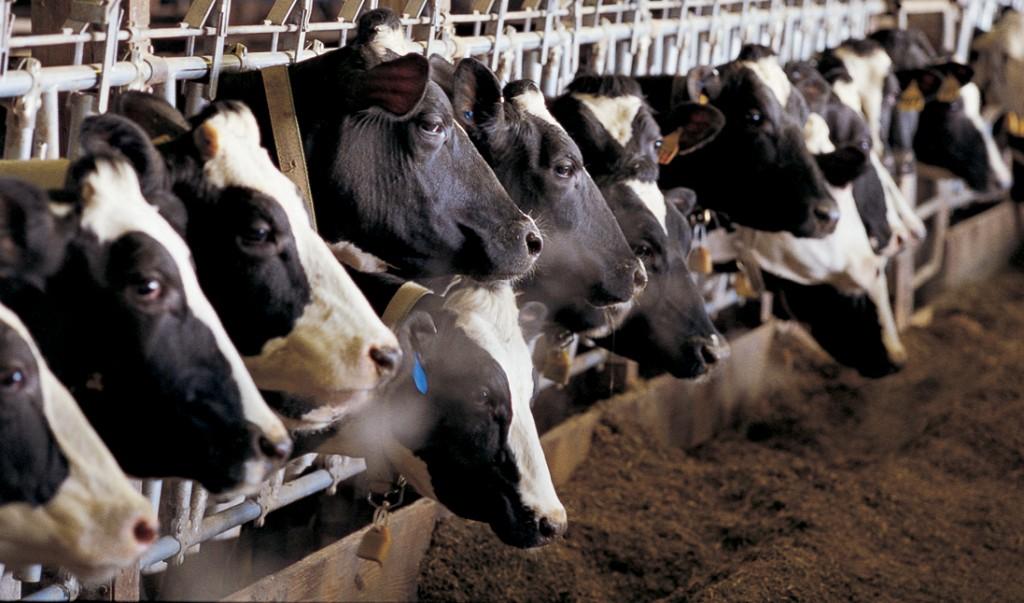
Huu ni ufugaji wa ng'ombe. Kuna ng'ombe wengi ambao wako humu. Ng'ombe hao wana rangi nyeusi na nyeupe. Wametoa vichwa vyao nje. Kuna mwangaza wa kutosha mahali ambapo wametegewa.